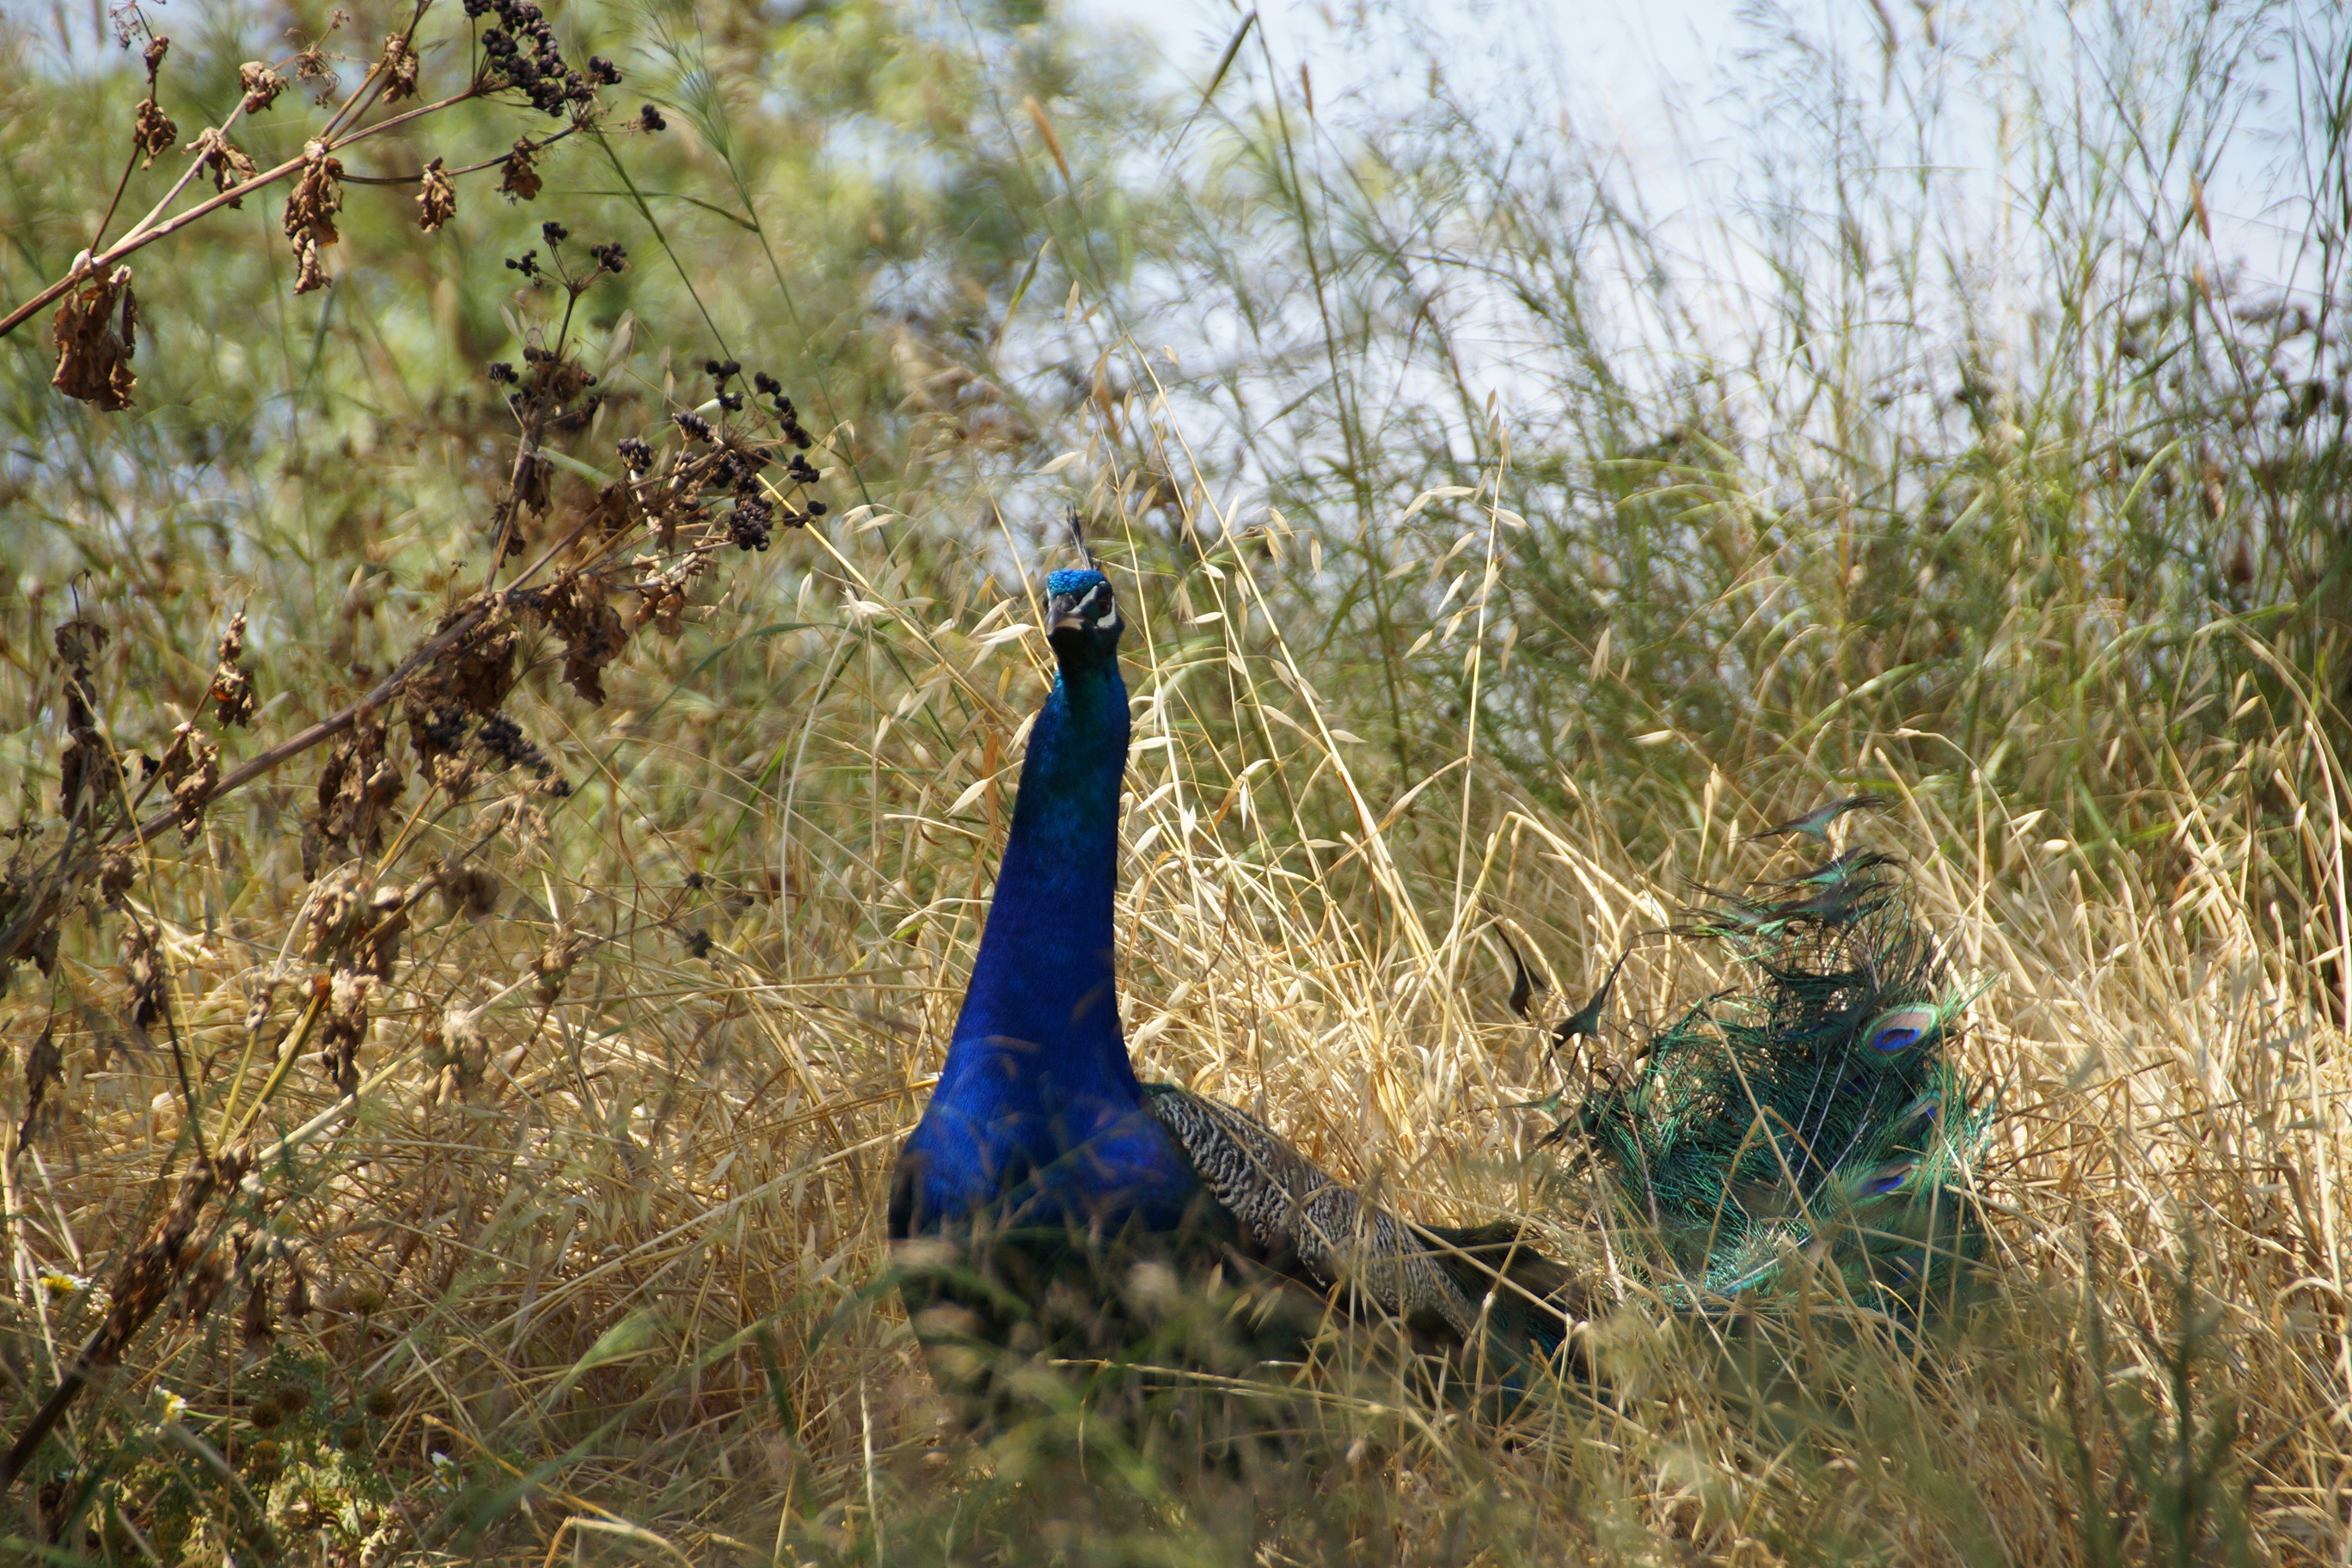
nature, wilderness, bird, prairie, male, wildlife, autumn, blue, feather, fauna, peacock, woodland, in the grass, peacock korunkat